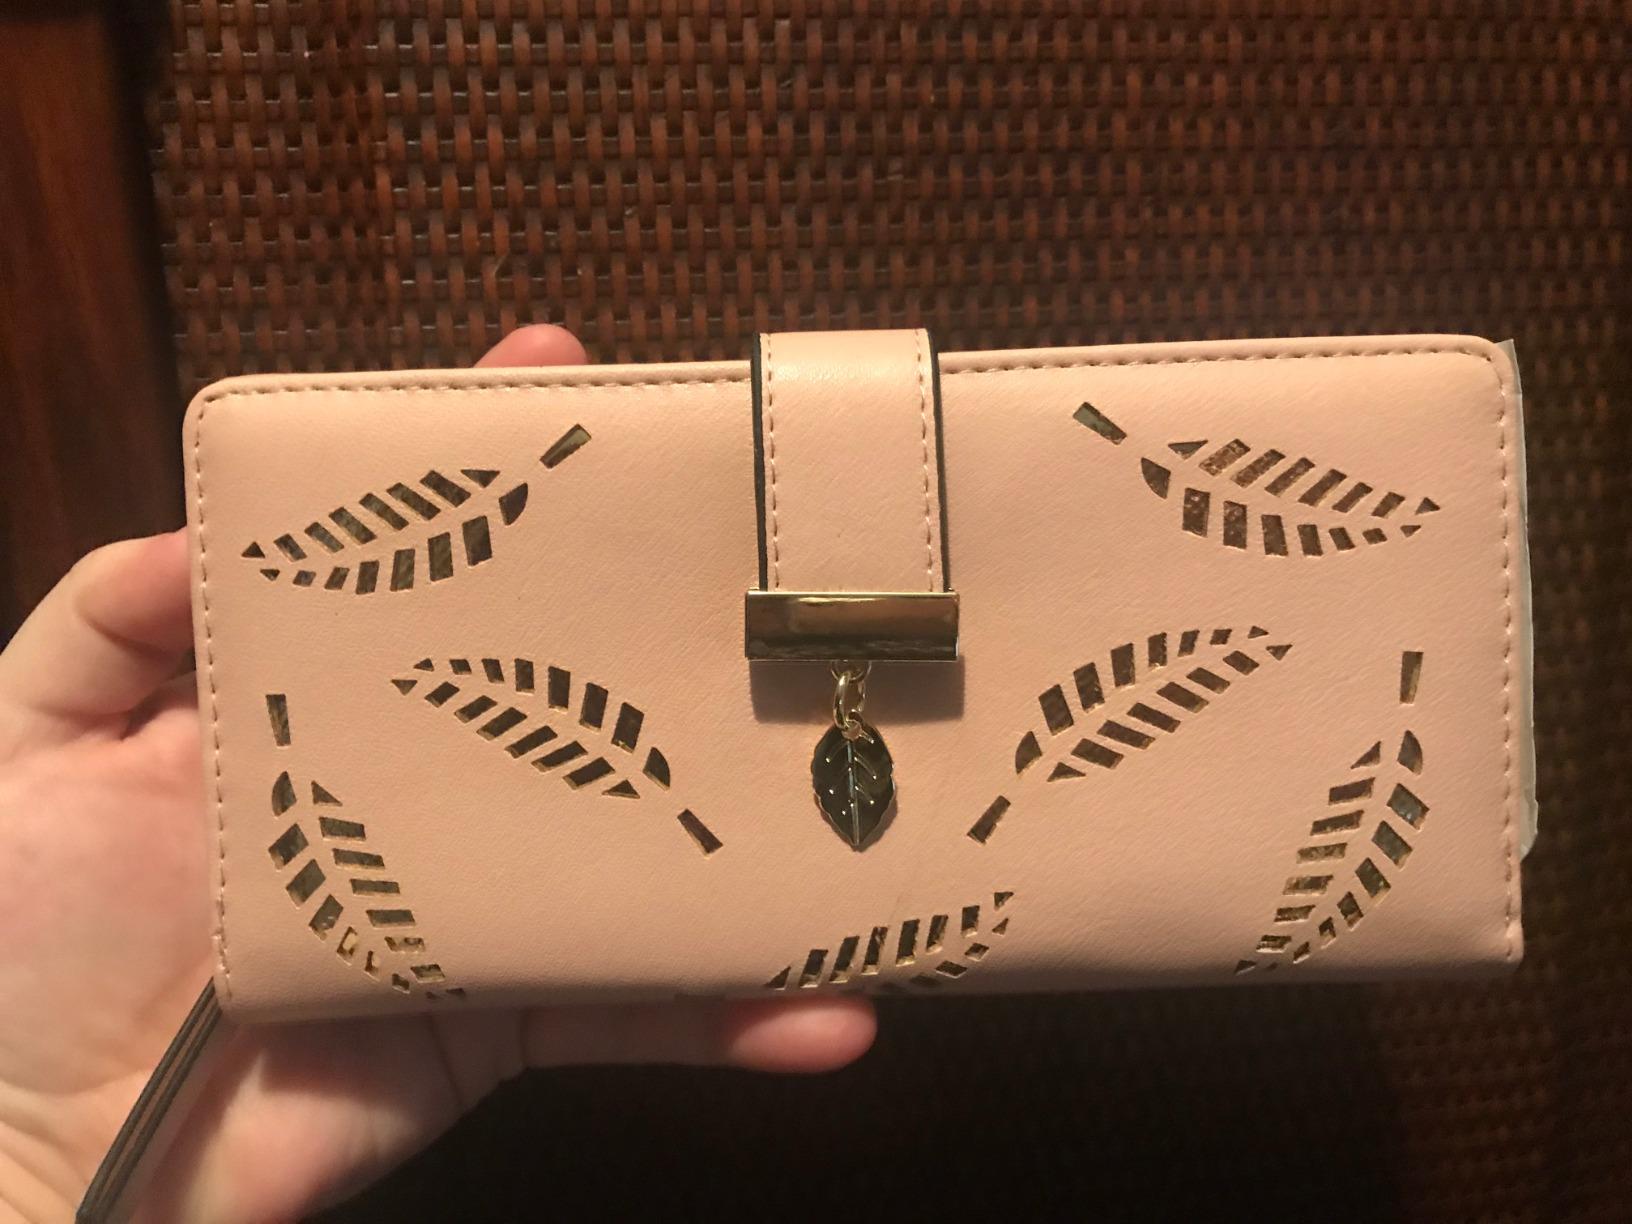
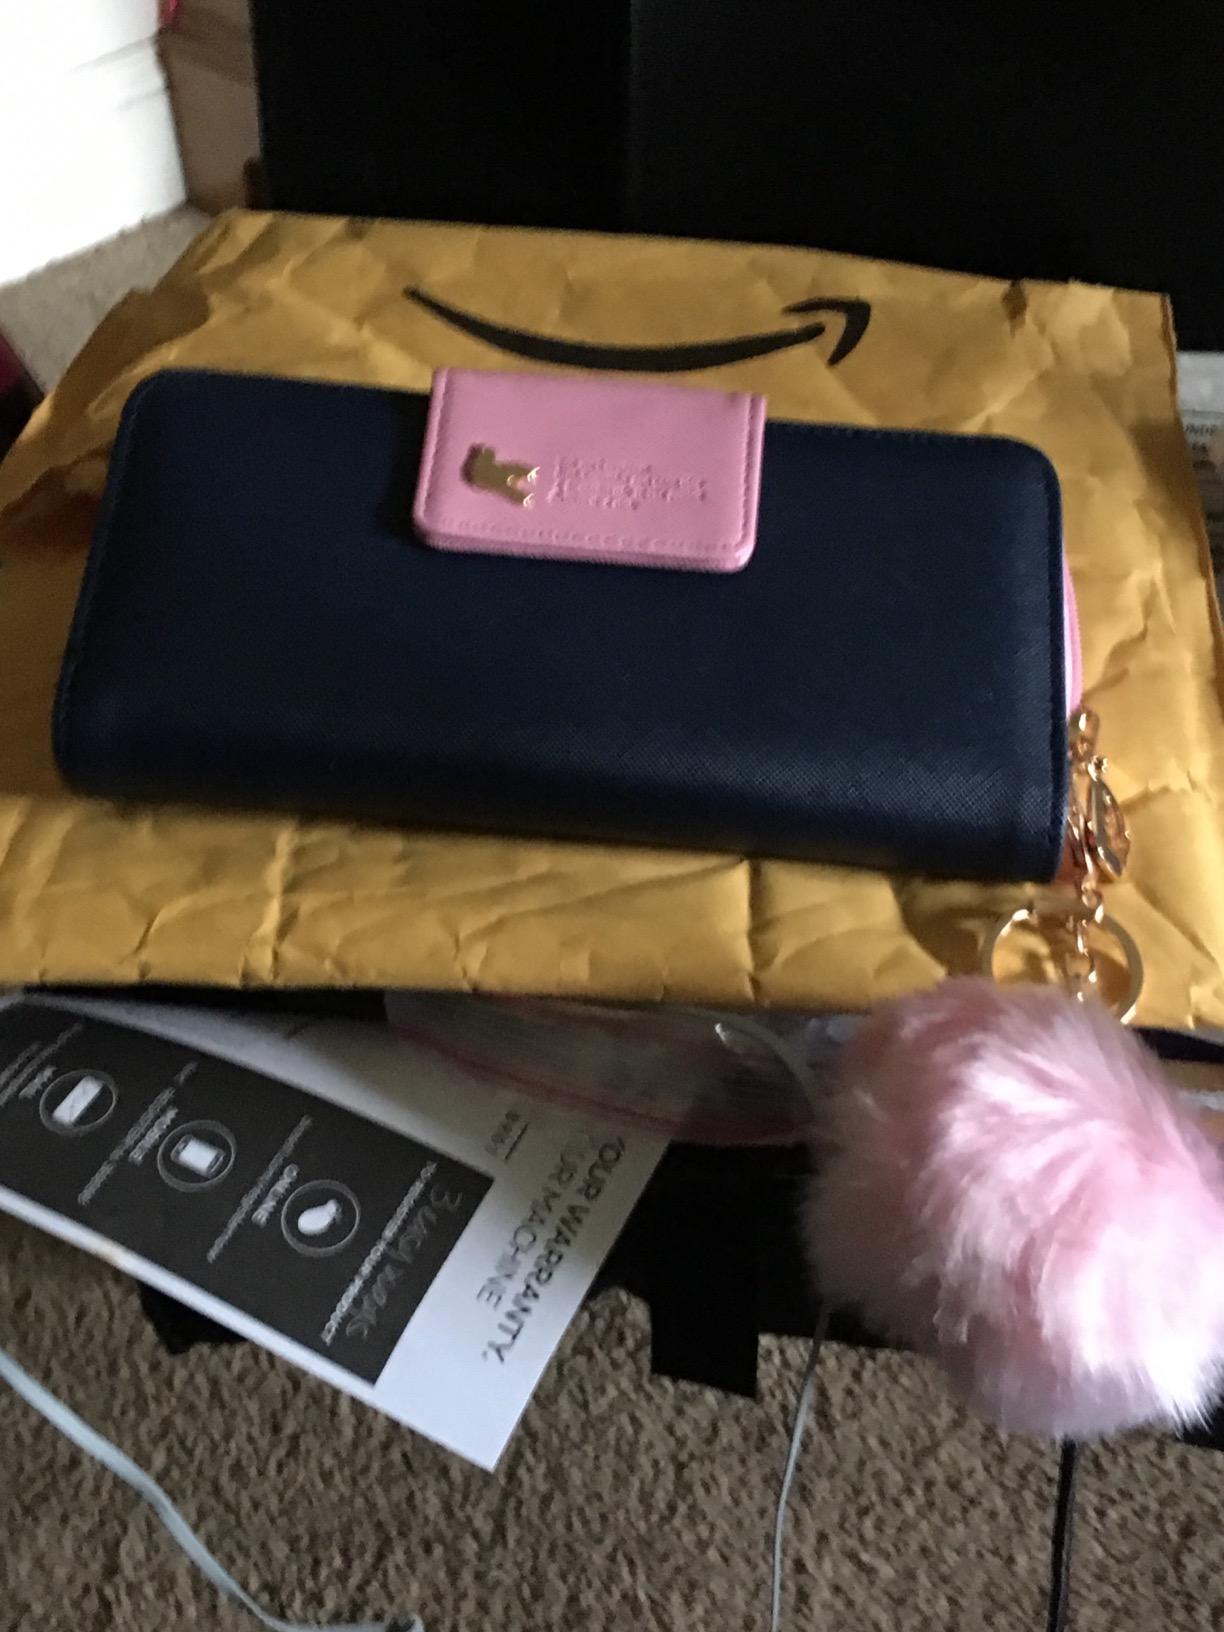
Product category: accessories_handbag
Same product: no